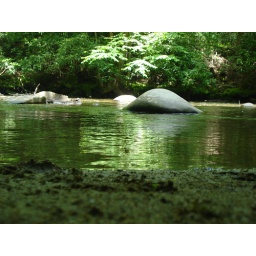
baptized in dirty water